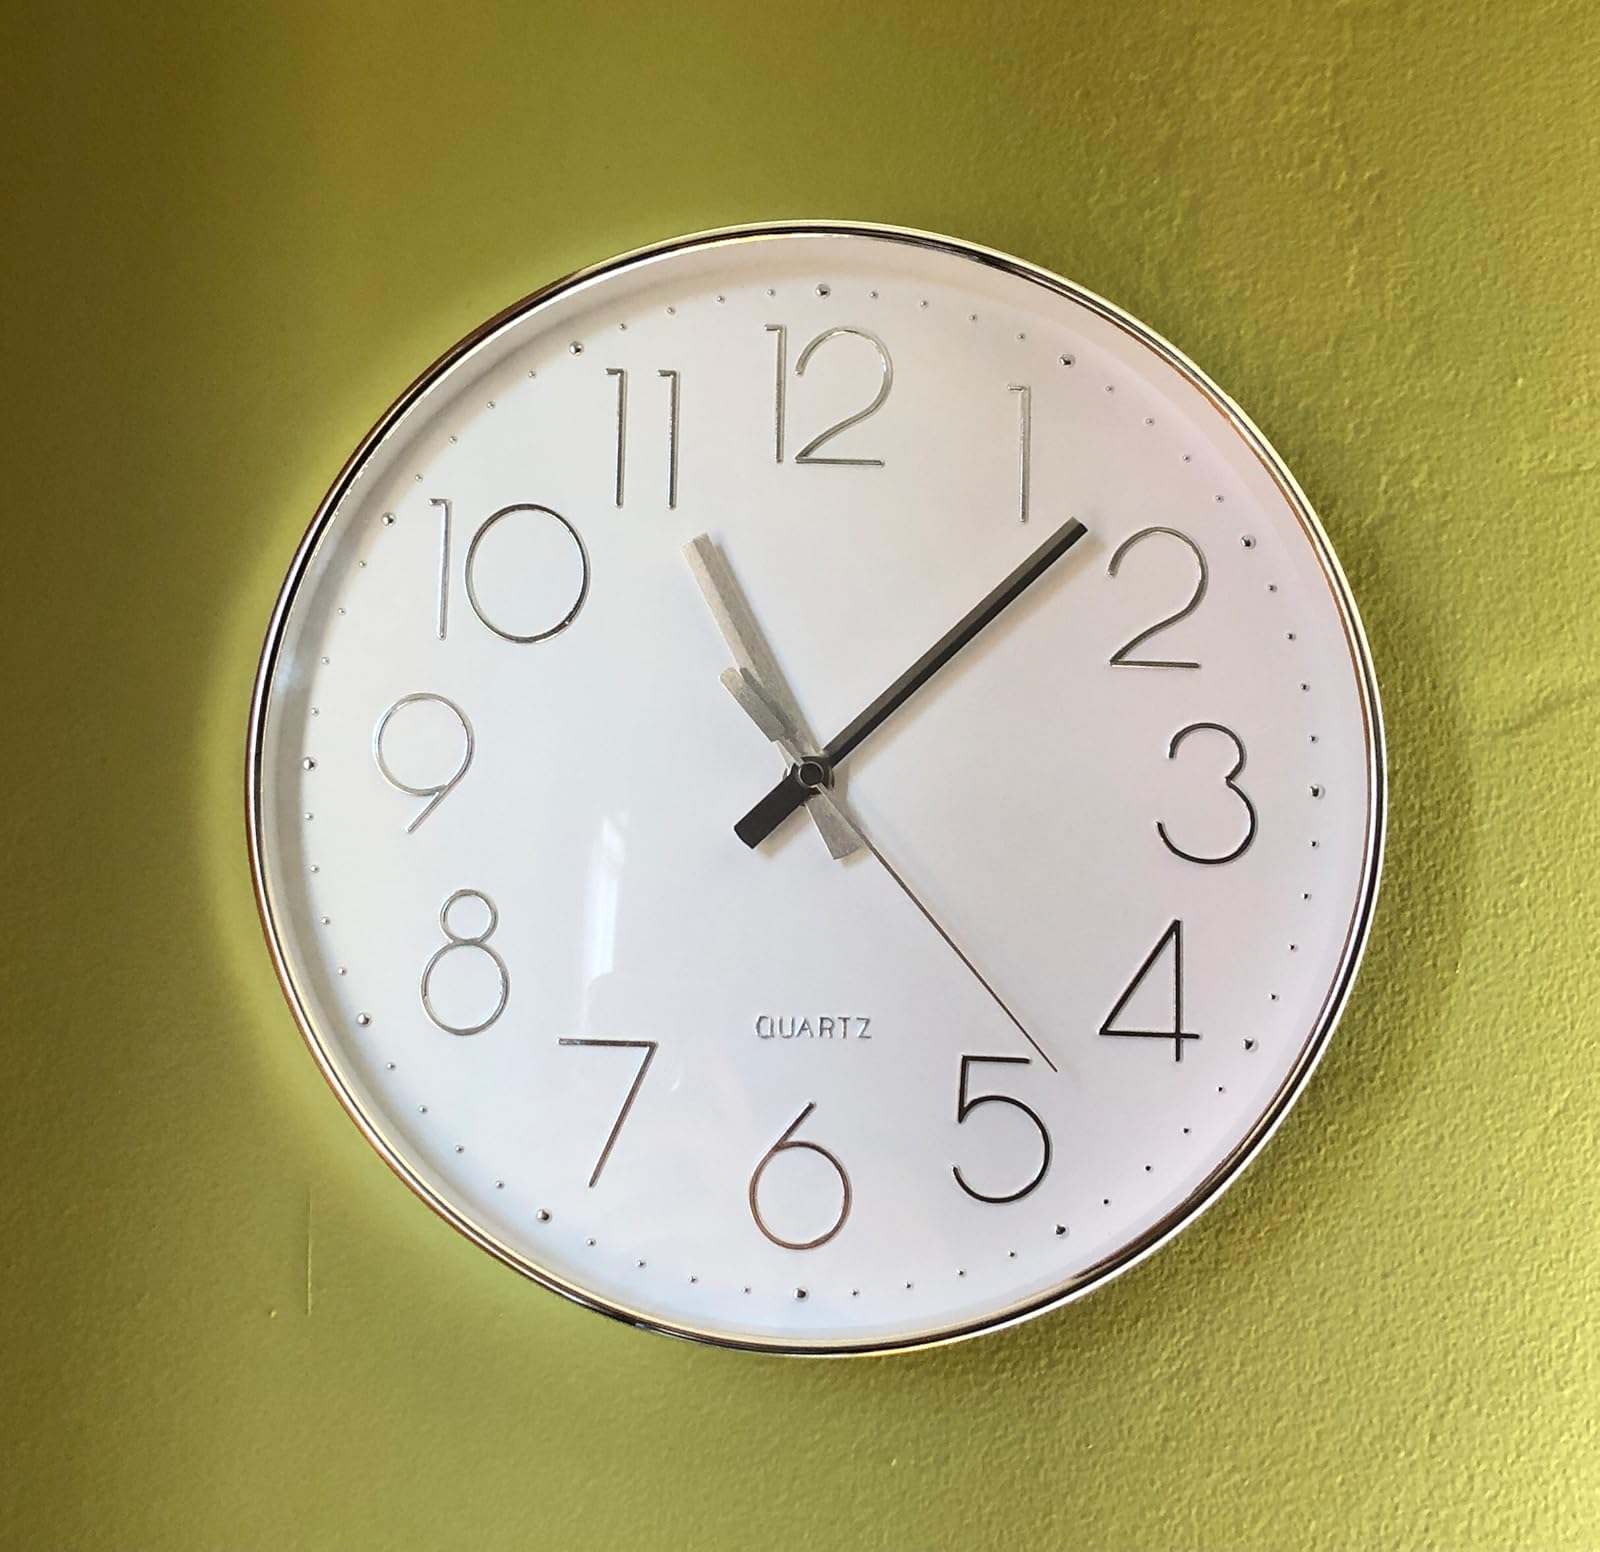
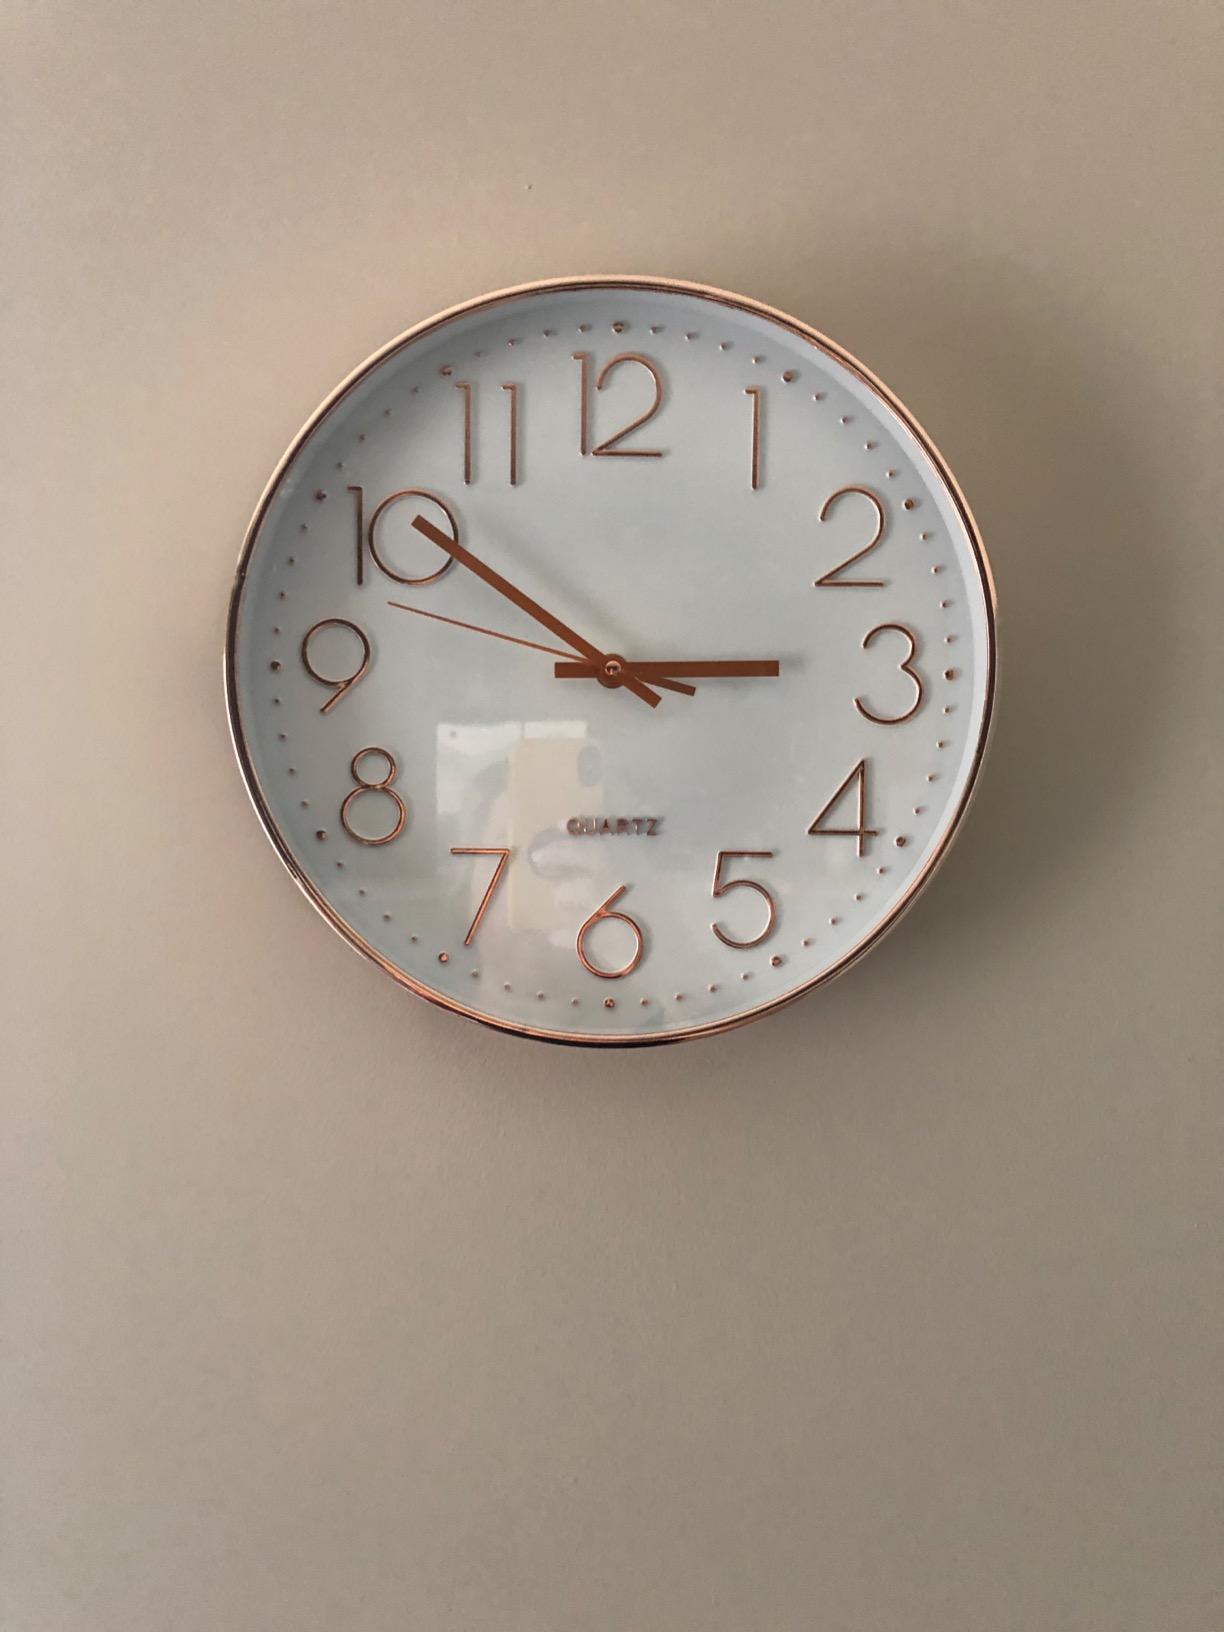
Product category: clock
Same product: no